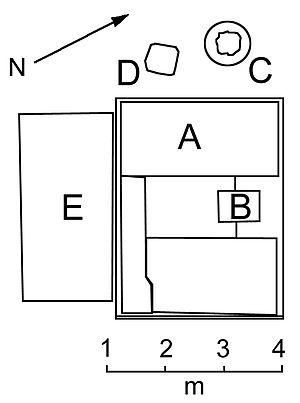
Le Volcanal ou Vulcanal est le plus ancien lieu de culte de Rome dédié à Vulcain, dieu du feu, datant du VIIIᵉ siècle av. J.-C.
Le lapis niger est une stèle en tuf volcanique trouvée à Rome, au Forum Romain, en janvier 1899, devant le Comitium. Elle porte des lettres archaïques gravées qui en font une des plus anciennes inscriptions latines, datable des environs du Vᵉ siècle av. J.-C.